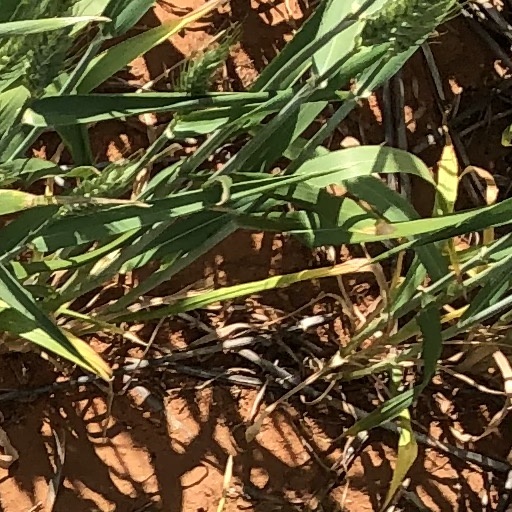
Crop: wheat